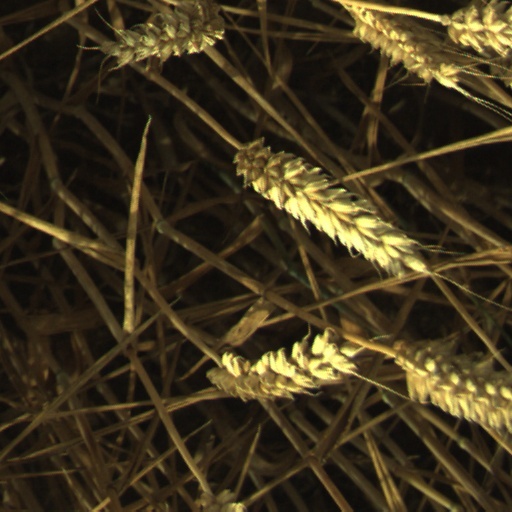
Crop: wheat